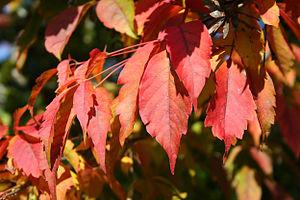
Feuilles d’ érable à feuille de vigne (Acer cissifolium) Année de plantation
L’érable à feuille de vigne est un érable originaire de la région méridionale du Japon s’étendant au sud de Hokkaidō en passant par Honshū et Shikoku jusqu’à Kyūshū.